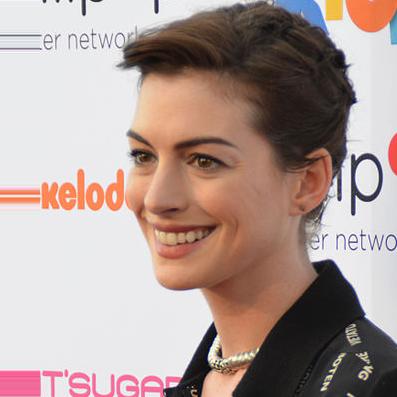
Age: 31